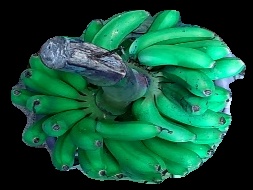
Variety: rasbale
Grade: grade1